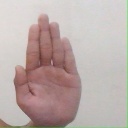
अक्षर: ध